Straffan GFC

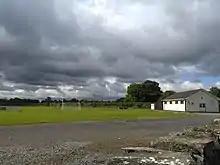
Straffan GAA grounds (2017)

A revival occurred with the appointment of Billy Farrell as first team manager in 1999, and the team won the Junior B championship in 2001. In 2005 the first team won promotion to division 2 of the Kildare Senior Football League, while the second team also won promotion to division 2 of the Junior Football League. Straffan began to gather momentum ever since promotion to division 2. priority for the club was to win the Junior football championship which had been a scorn for the club over the years. A junior final appearance was made in 2006 but Straffan were narrowly beaten by Nurney GFC. Numerous semi final appearances were made after that but with little success. However, in 2009 under the management of Liam McLoughlin Straffan finally broke the hoodoo and won the Junior football championship with a last minute goal by Andy O'Neill. Straffan fields 2 adult teams at the moment and forms St Edward’s along with Ardclough and Rathcoffey for underage purposes and St Edwards fields teams at all levels from Under 9 to Under 21.